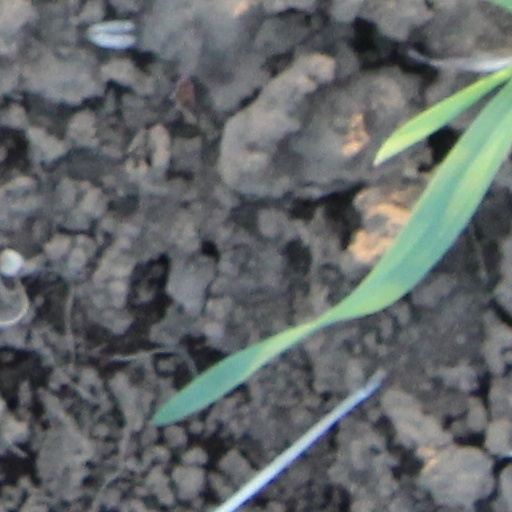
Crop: wheat